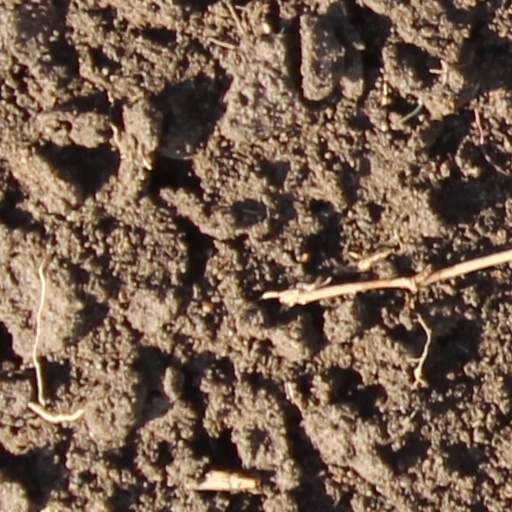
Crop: wheat